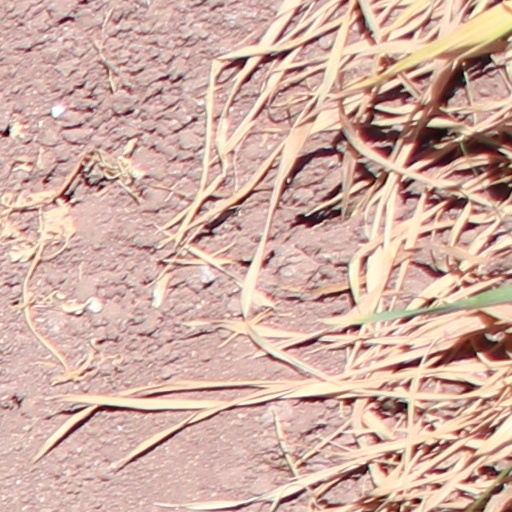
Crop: wheat